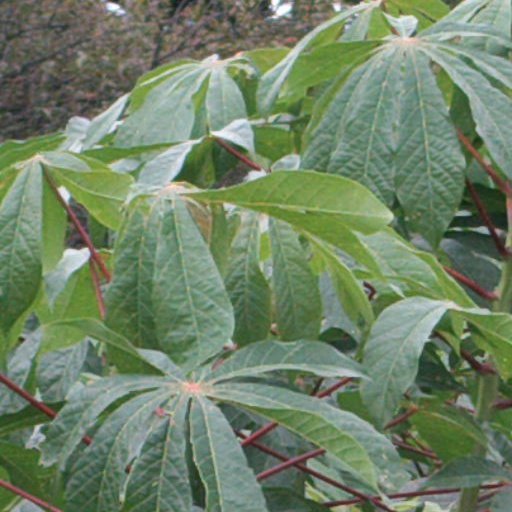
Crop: cassava